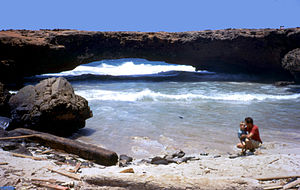
Aruba / Galleri
Aruba er en ø i det sydlige Caribien og et af de fire konstituerende lande, der udgør Kongeriget Nederlandene. Indbyggerne i Aruba er derfor også nederlandske statsborgere.